Corfu

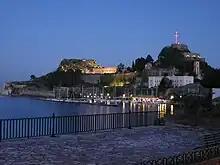
The northern side of the Venetian Old Fortress at night. The "Great Cross" can be clearly seen as described in the Palaio Frourio section of this article.

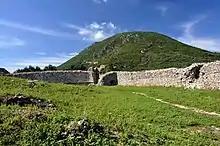
Outer perimeter of the Gardiki Castle which provided defence to the southern part of the island

From medieval times and into the 17th century, the island was recognised as a bulwark of the European States against the Ottoman Empire and became one of the most fortified places in Europe. The fortifications of the island were used by the Venetians to defend against Ottoman intrusion into the Adriatic. Corfu repulsed several Ottoman sieges, before passing under British rule following the Napoleonic Wars.